Ambush Trail

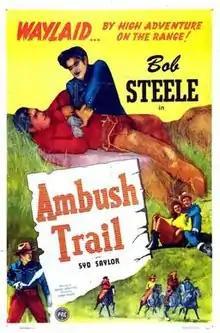
Theatrical release poster

Ambush Trail is a 1946 American Western film directed by Harry L. Fraser and written by Elmer Clifton. The film stars Bob Steele, Syd Saylor, I. Stanford Jolley, Lorraine Miller, Charles King, John Cason and Budd Buster. The film was released on February 17, 1946, by Producers Releasing Corporation.